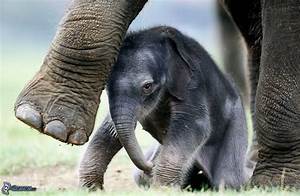
Label: elephant